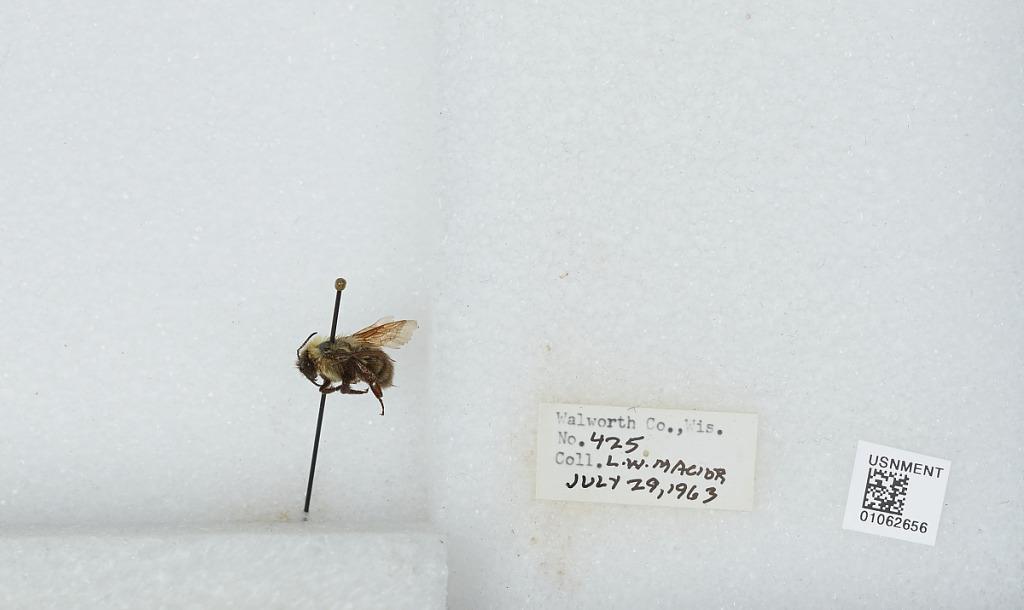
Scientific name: Bombus (Pyrobombus) bimaculatus Cresson
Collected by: L. Macior
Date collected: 1963-7-29
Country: United States
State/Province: Wisconsin
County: Walworth
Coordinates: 42.67, -88.54